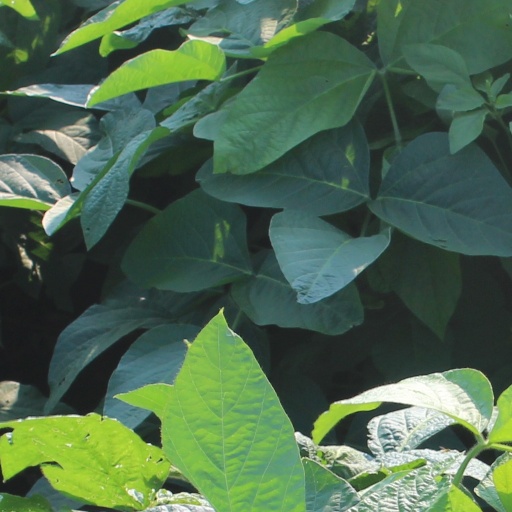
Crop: soybean